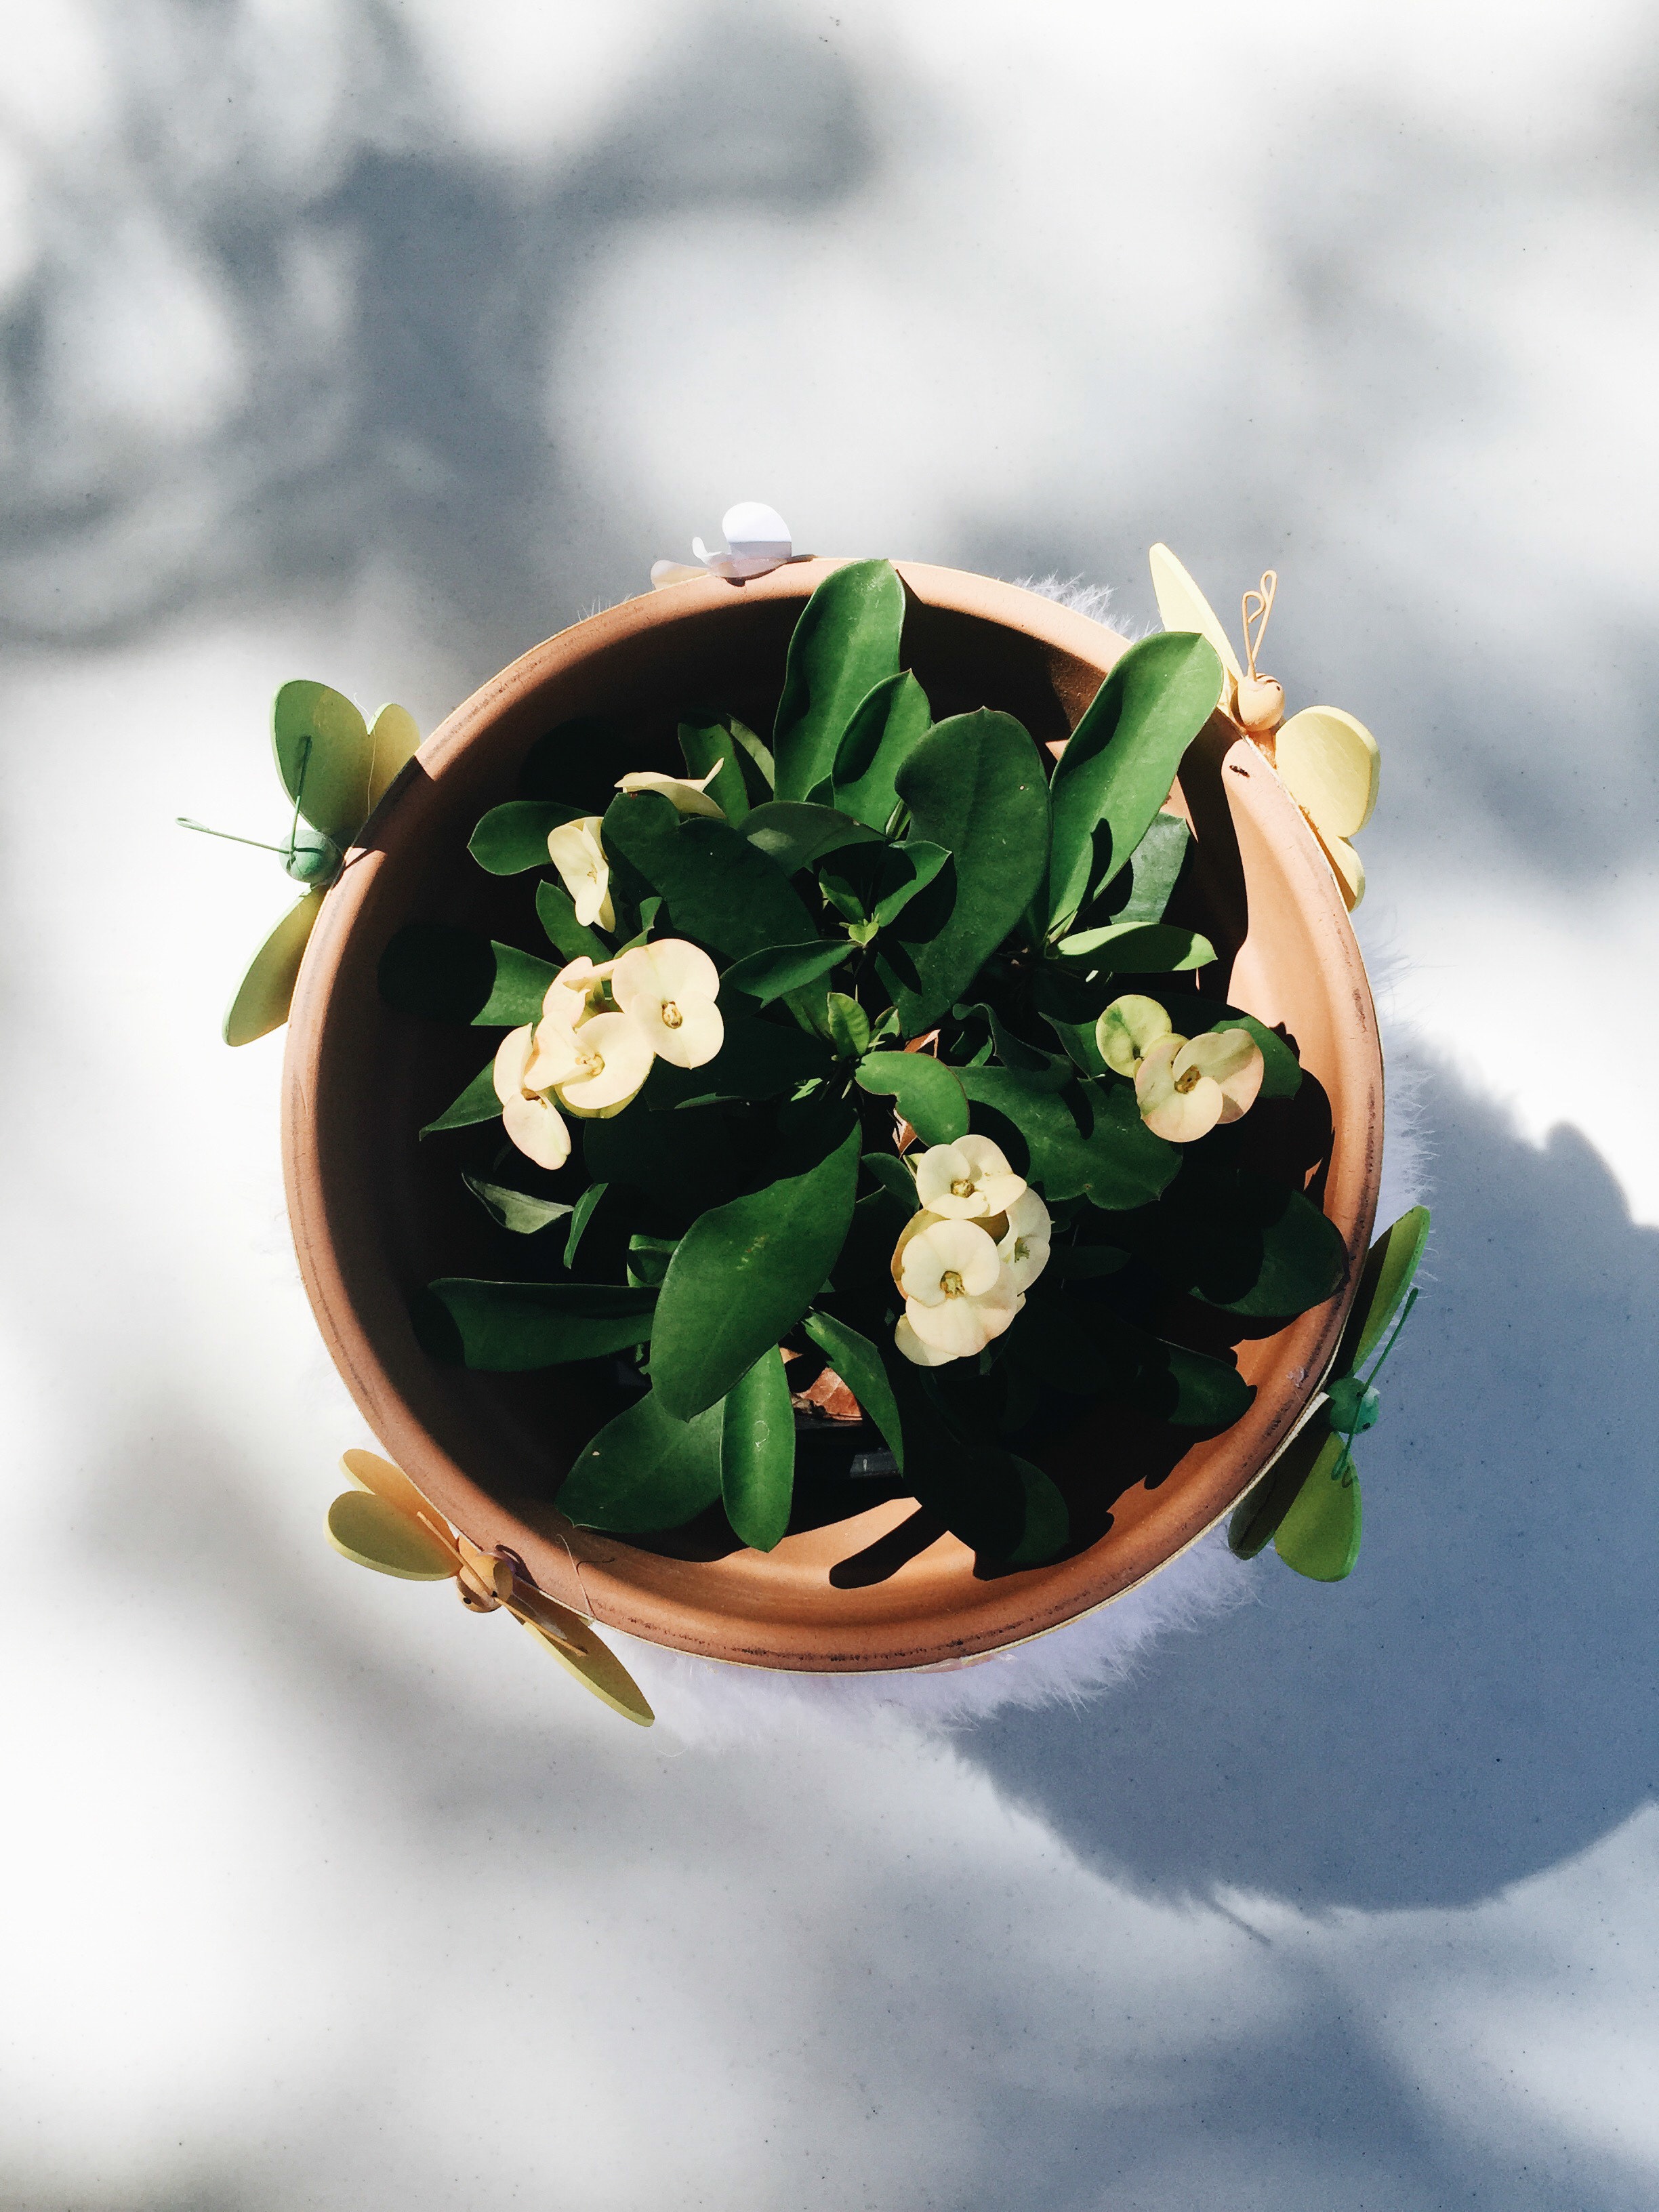
flower, plant, flowerpot, leaf, bouquet, flowering plant, gardenia, houseplant, floristry, jasmine, violet family, herb